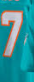
Number: 7